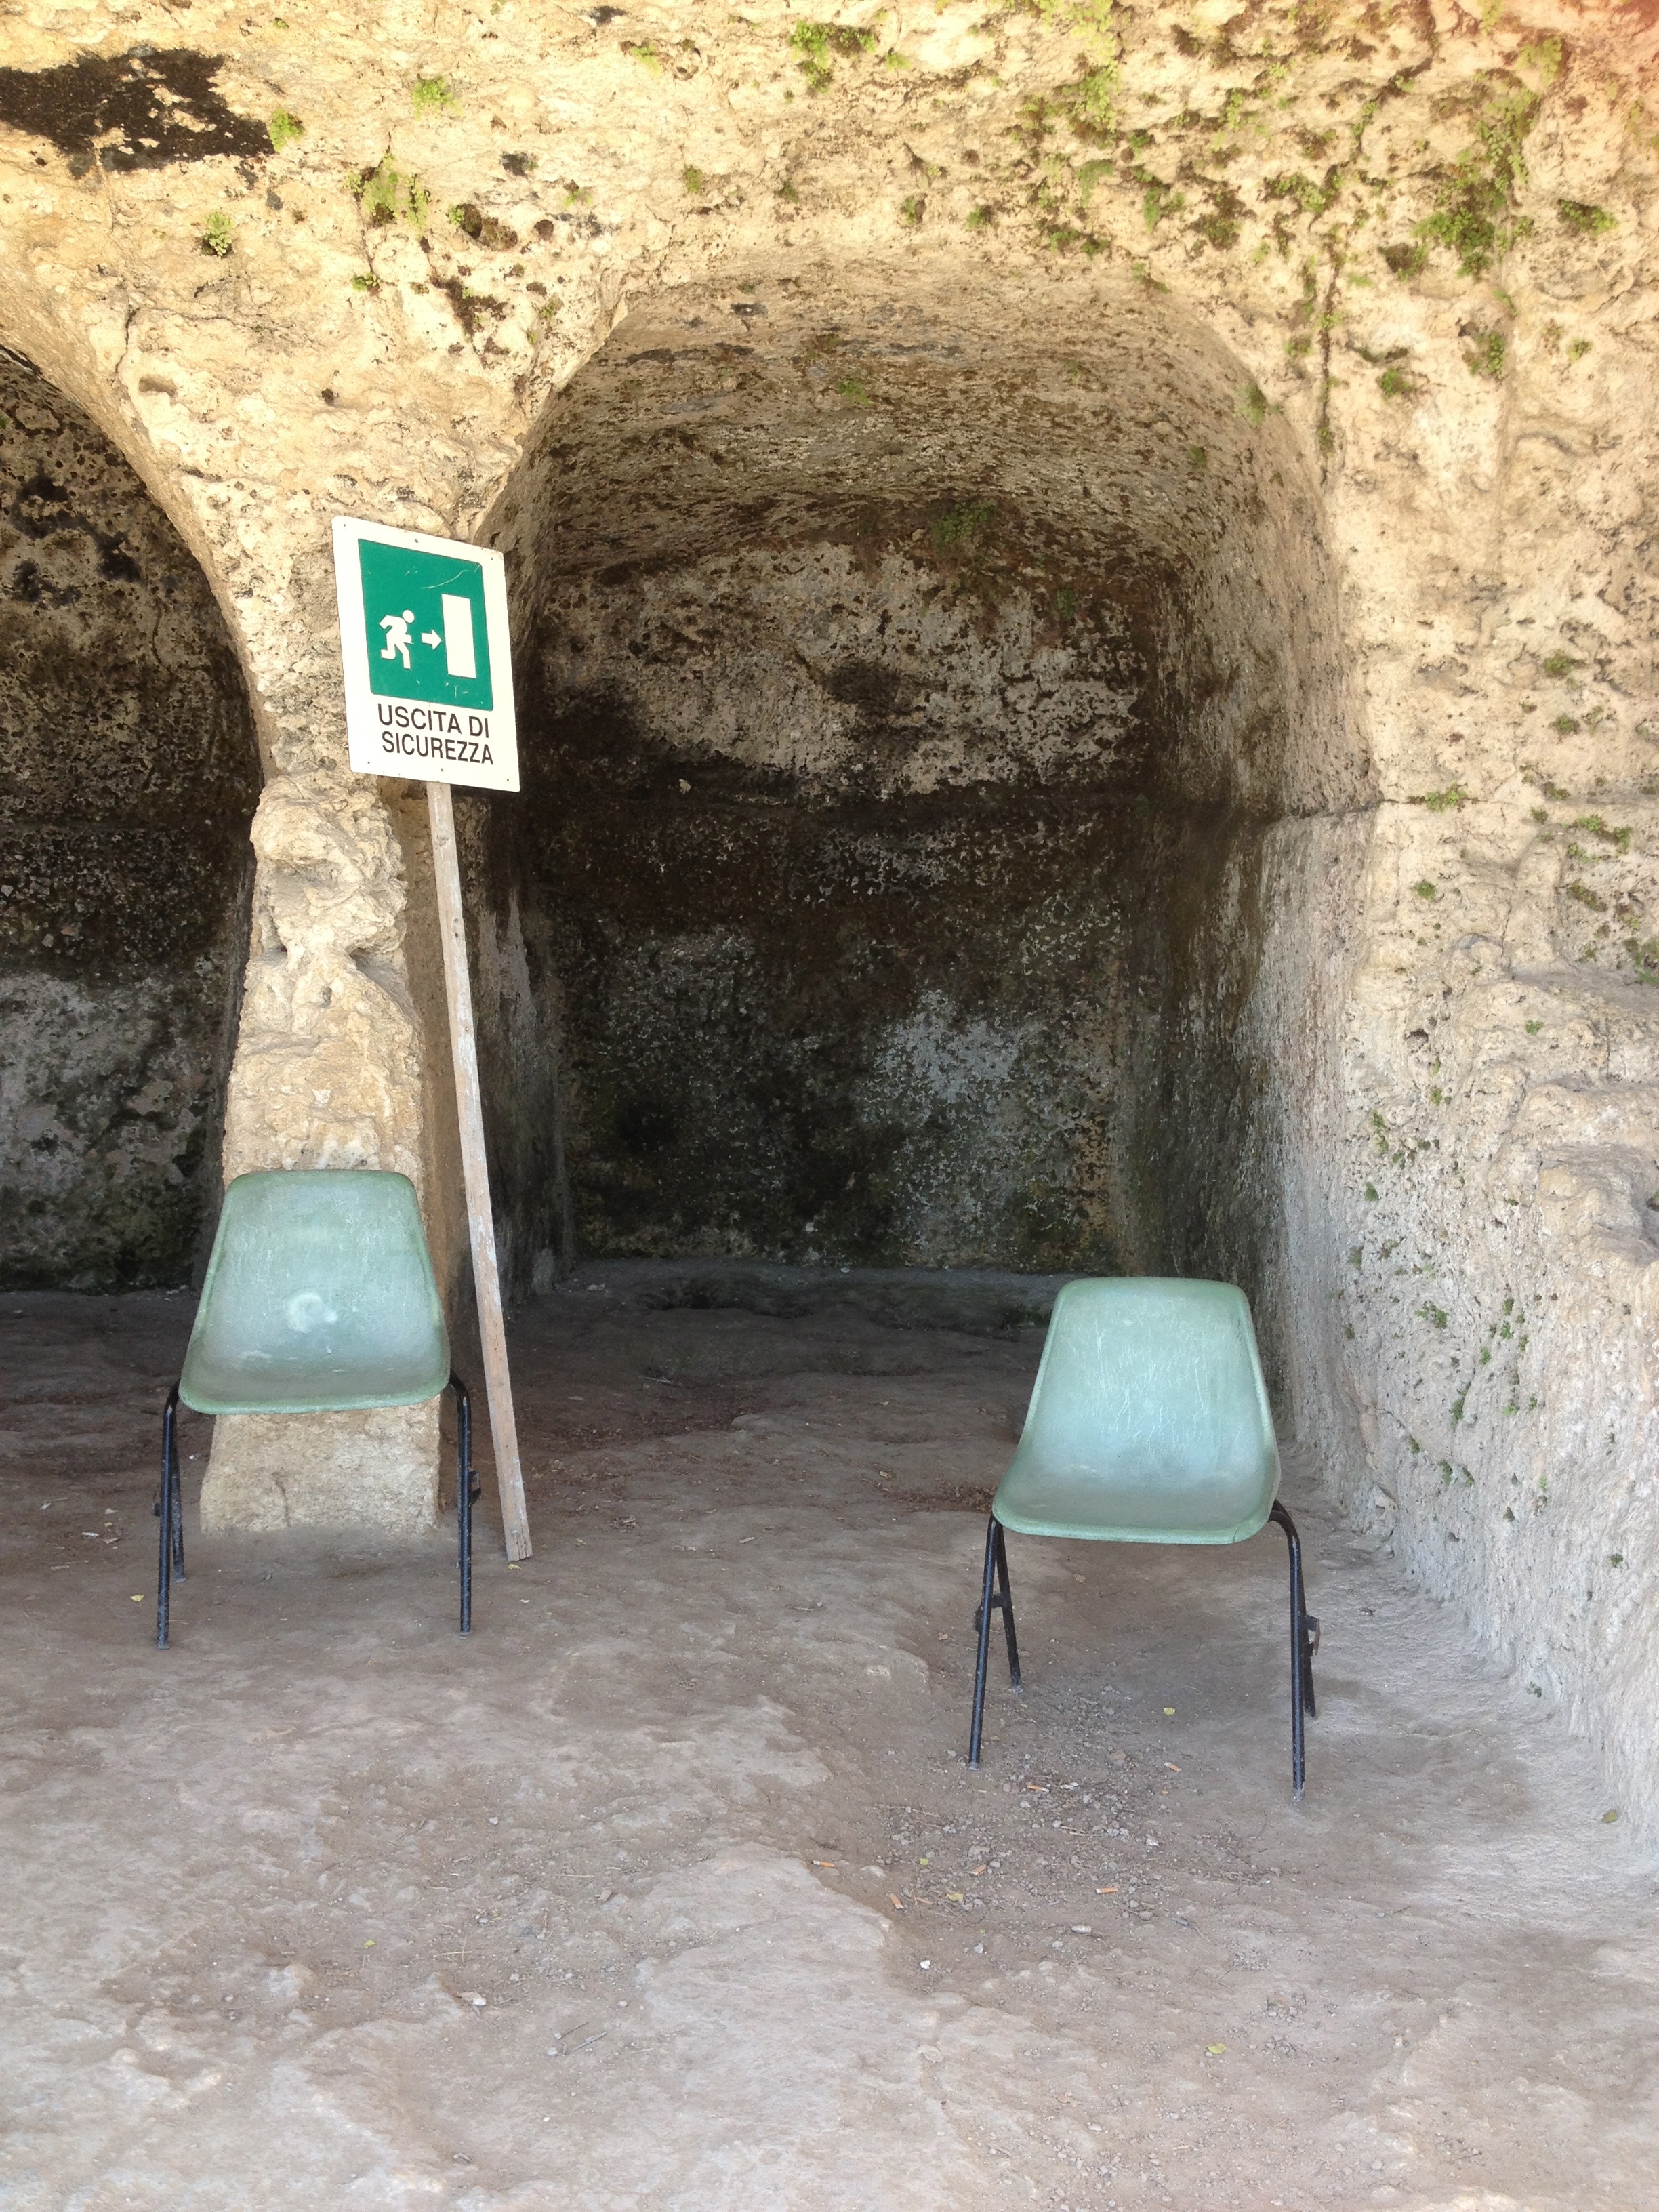
wood, wall, cave, material, seats, panels, ancient history